Skip Homeier

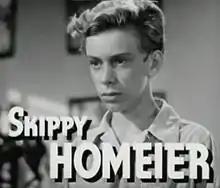
Homeier in "Boys' Ranch" (1946)

George Vincent Homeier (October 5, 1930 – June 25, 2017), known professionally as Skip Homeier, was an American actor who started his career at the age of eleven and became a child star.